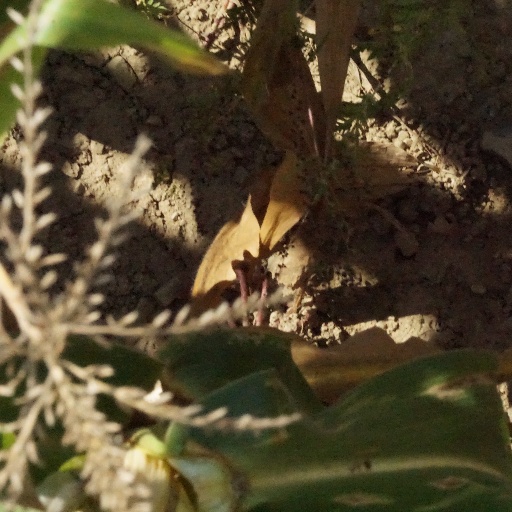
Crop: maize; corn